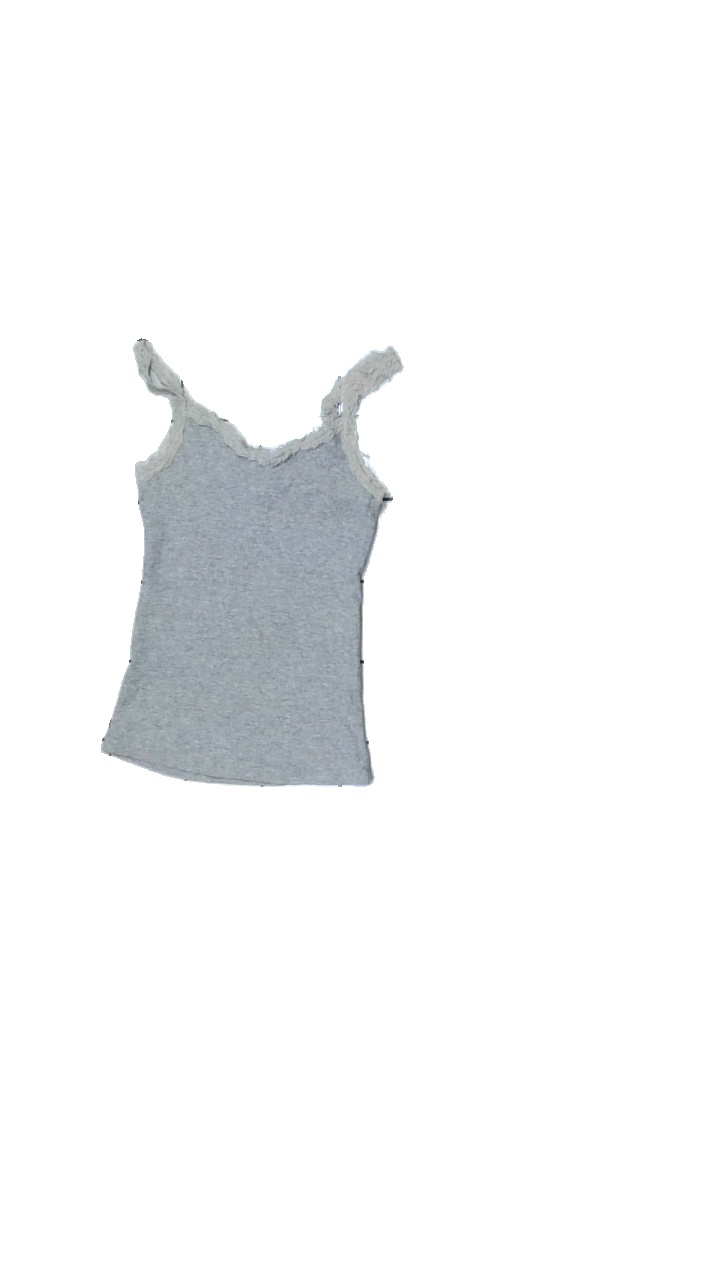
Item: Tank Top (Ladies)
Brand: Mango
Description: grått linne med spets runt halsen, flera lösa trådar
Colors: Grey
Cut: Regular
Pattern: Lace
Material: ?
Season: All
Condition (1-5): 4
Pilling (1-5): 5
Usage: Export
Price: <50